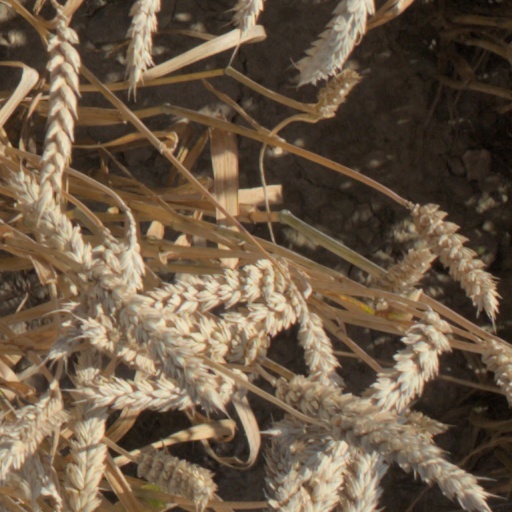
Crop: wheat